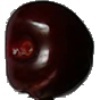
Label: Cherry 1